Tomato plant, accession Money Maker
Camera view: bottom (45 deg); turntable rotation: 120 degrees
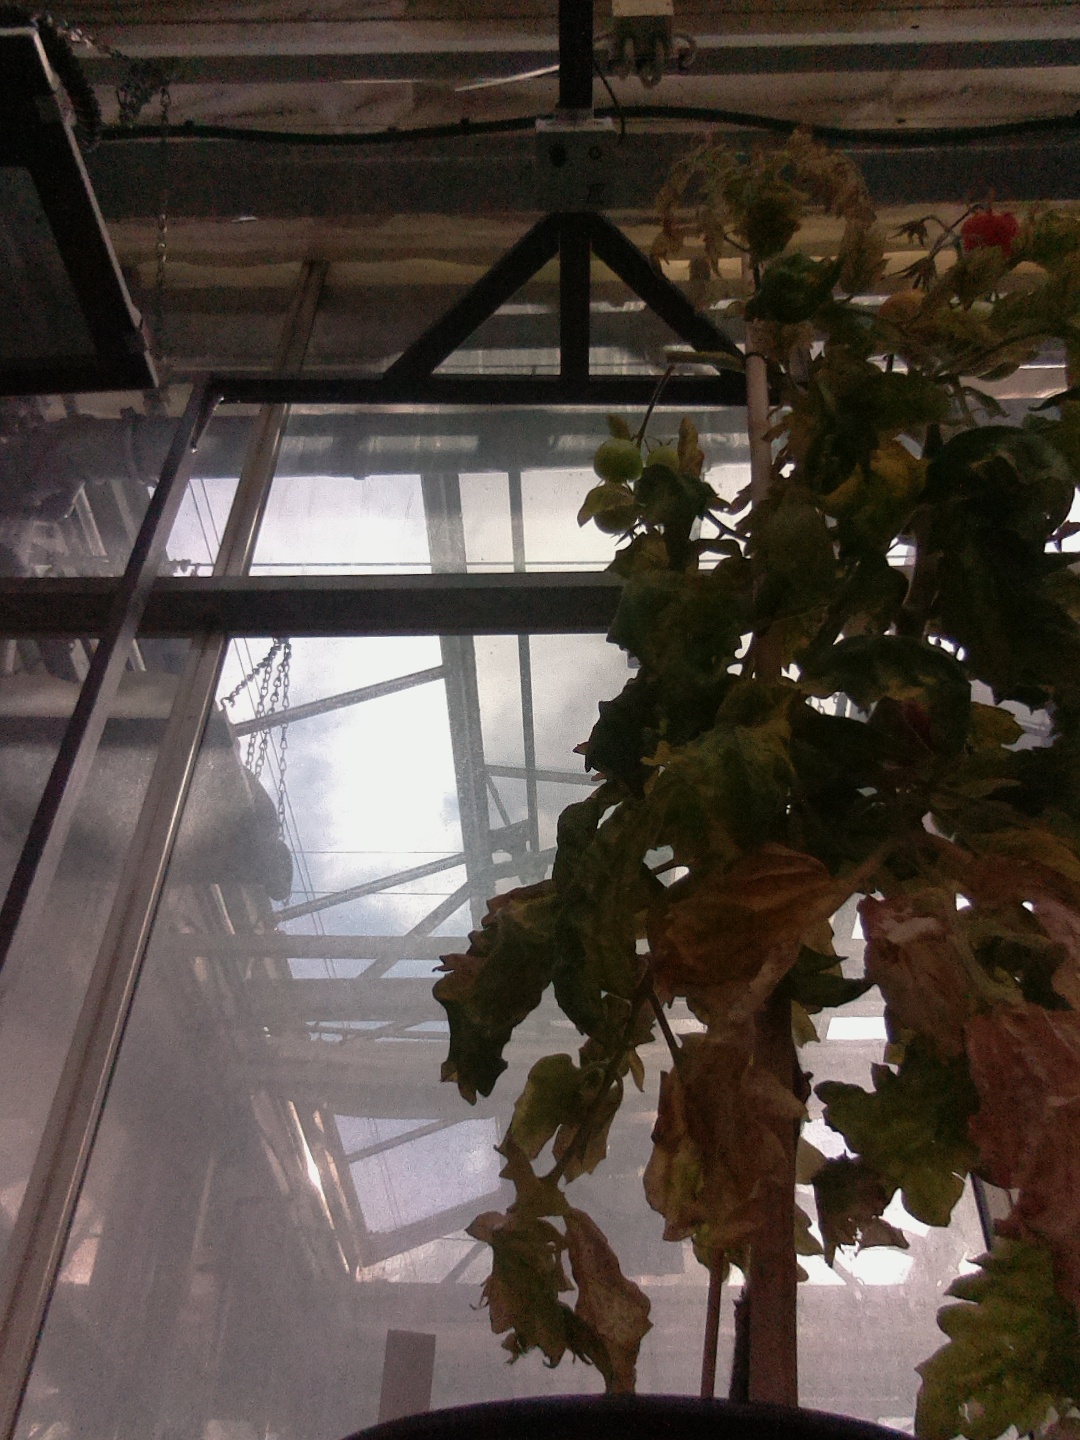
BBCH growth stage 82: 20%-30% of fruits show typical fully ripe color